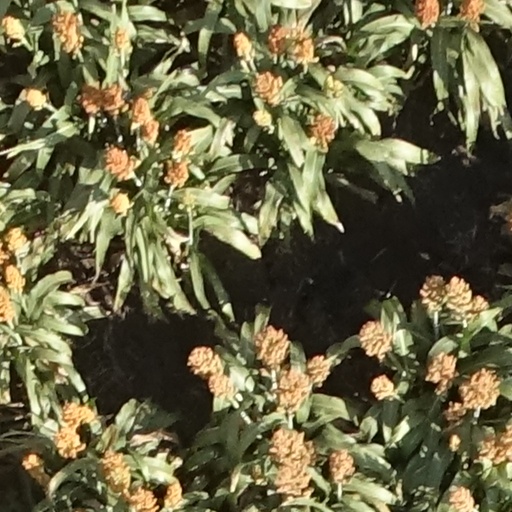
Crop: sorghum